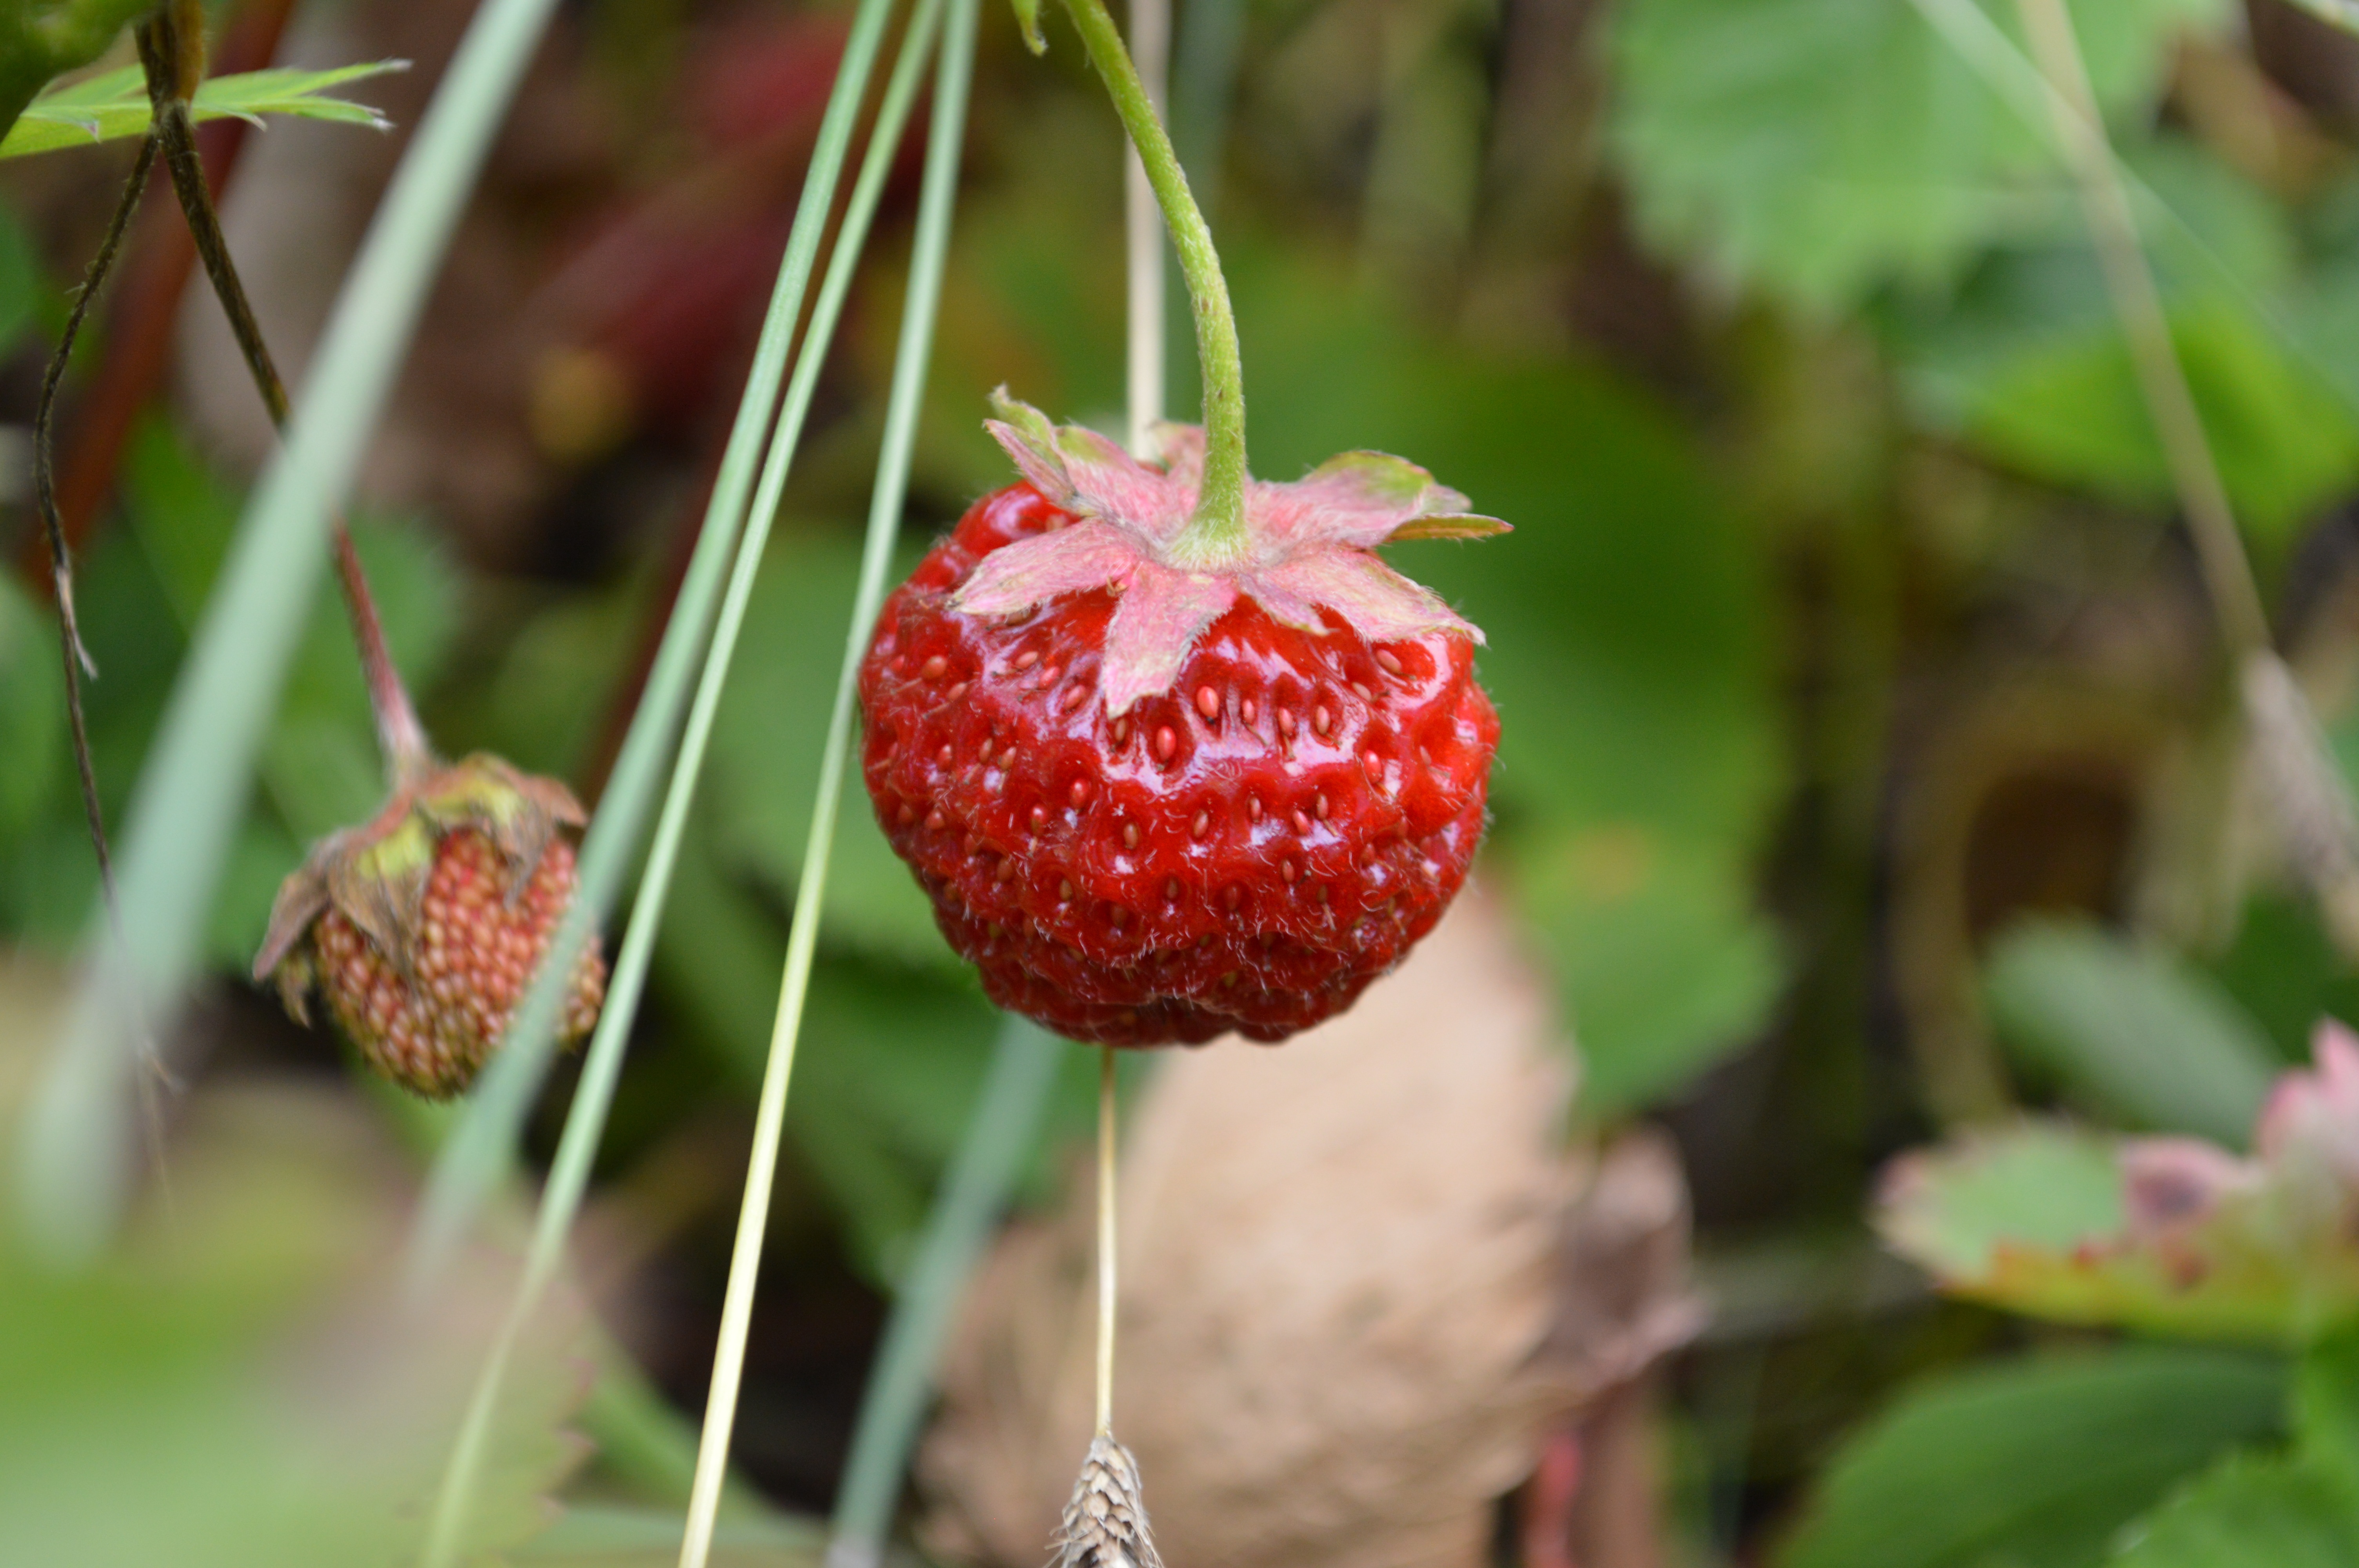
plant, fruit, berry, flower, summer, food, red, produce, garden, flora, strawberry, shrub, sweden, strawberries, summer time, flowering plant, land plant